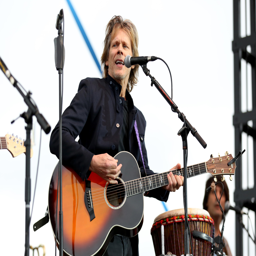
actor and his brother brought music to the opening .